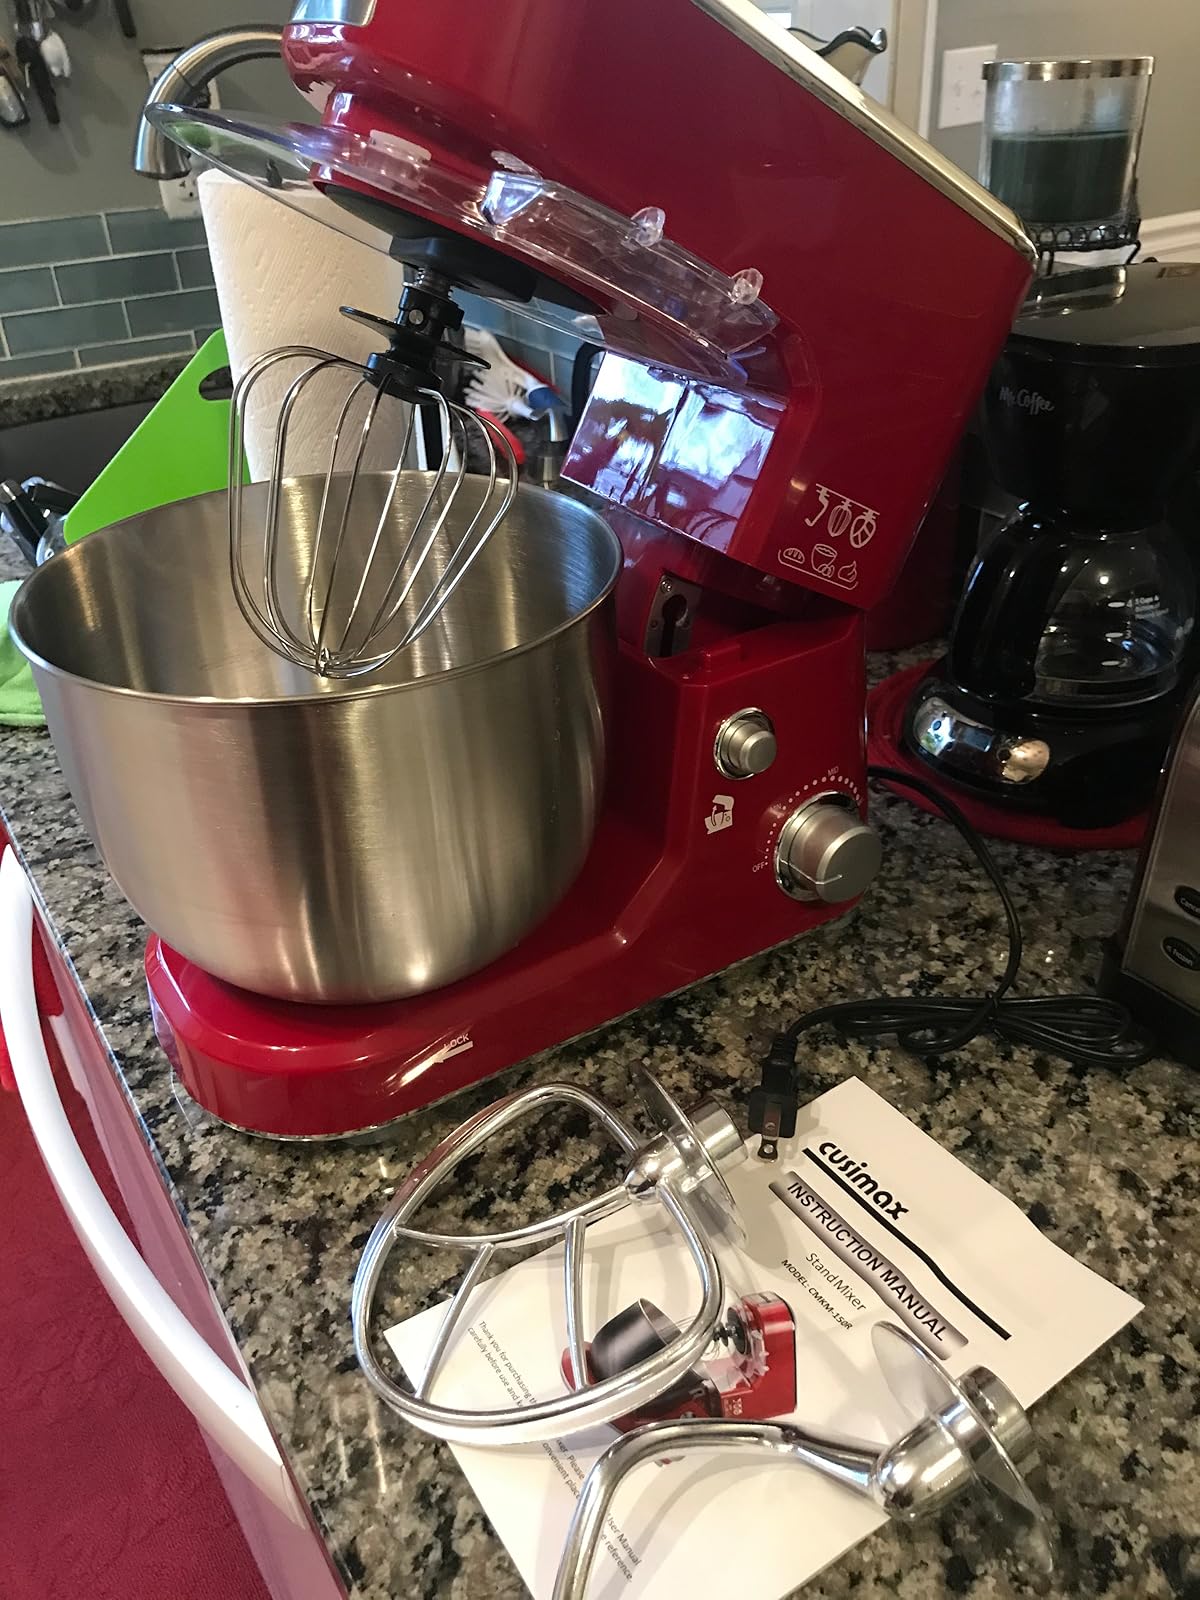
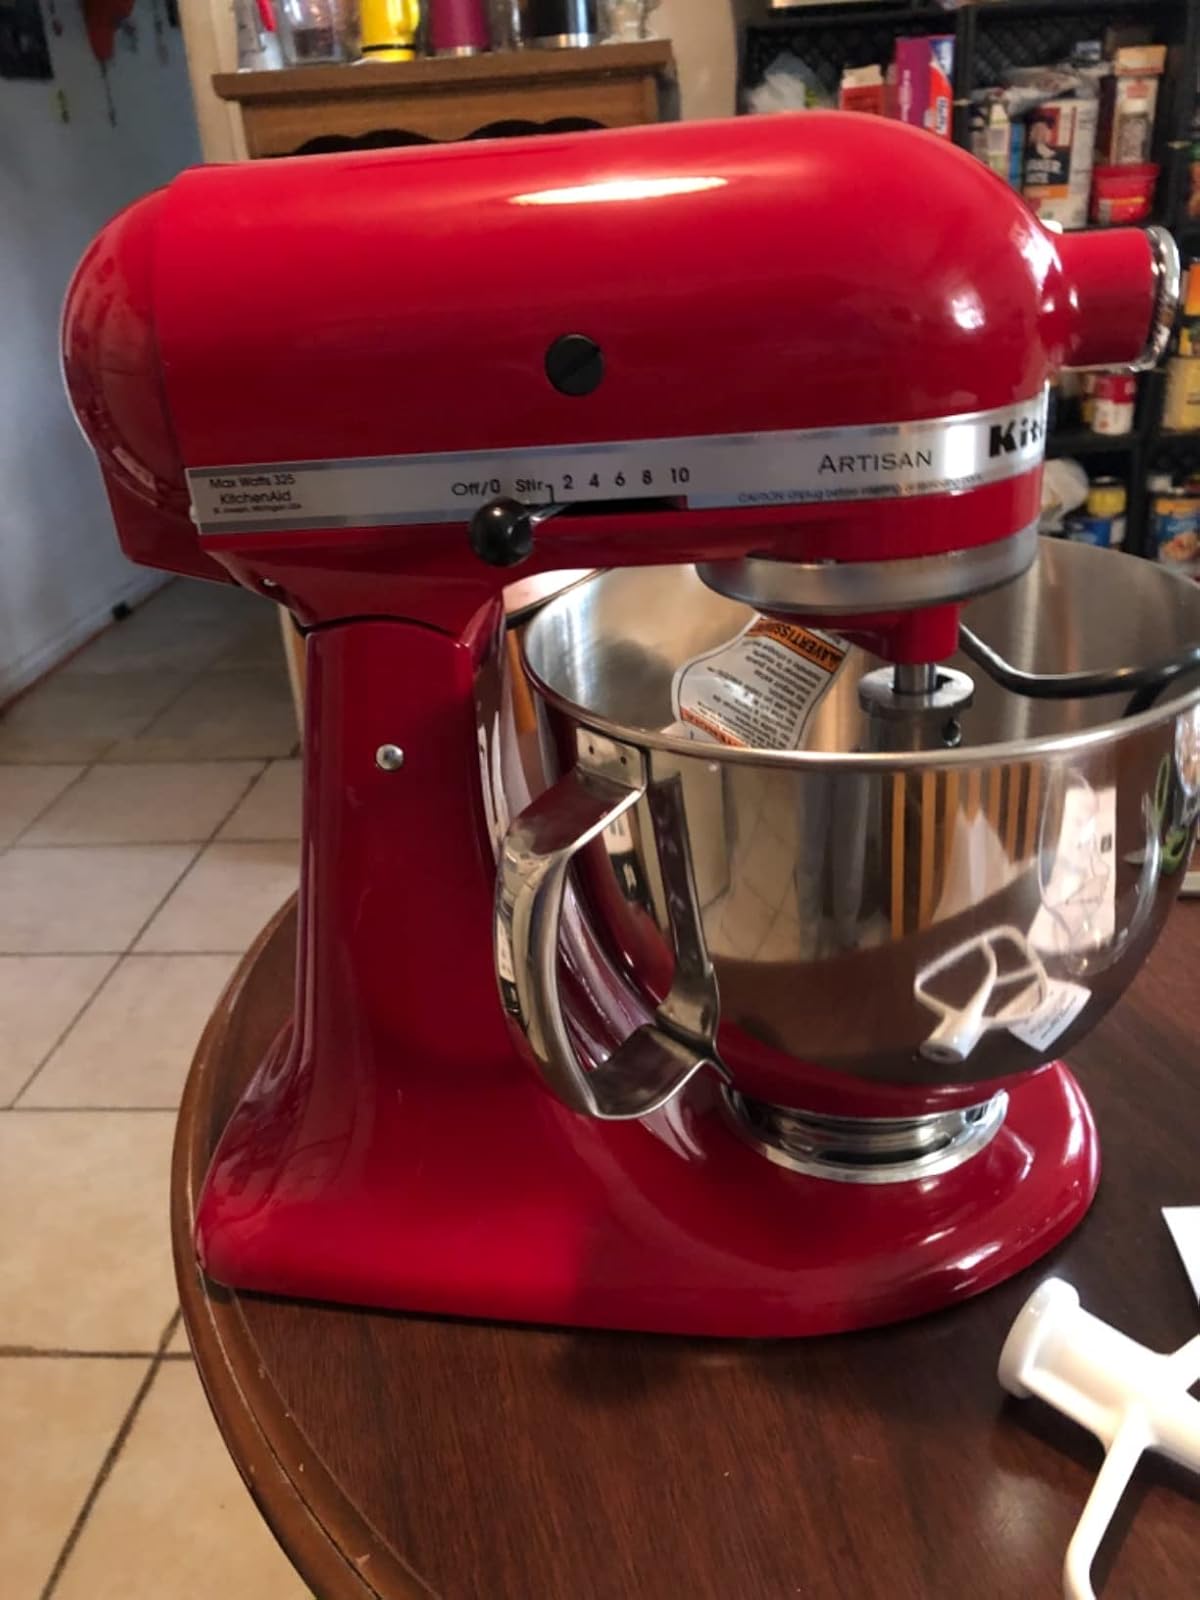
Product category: items_mixer
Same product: no